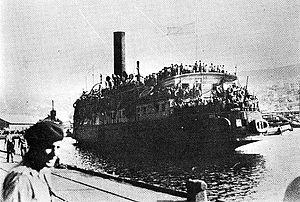
Exodus 1947 est un bateau qui transporta en 1947 des Juifs vers la Palestine mandataire, connu pour avoir été l'acteur d'un événement marquant de l'alya d'après-guerre.